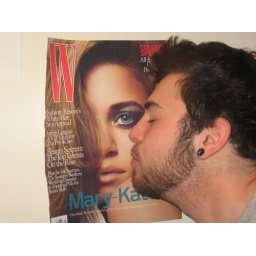
mary-kate and cody sitting in a tree k-i-s-s-i-n-g